Haikeguan railway station

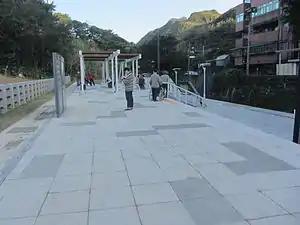

Haikeguan railway station is a railway station located in Zhongzheng, Keelung, Taiwan. It is located on the Shen'ao line and is operated by the Taiwan Railways Administration.